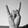
ASL letter: Y